Describe the emotion expressed in this image:  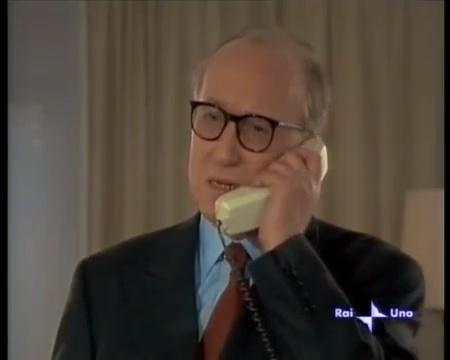
This person displays Suffering, valence and arousal with low intensity.